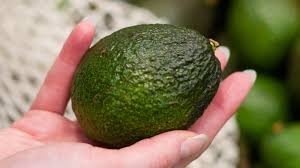
Label: Avocado